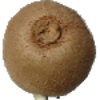
Label: Kiwi 1